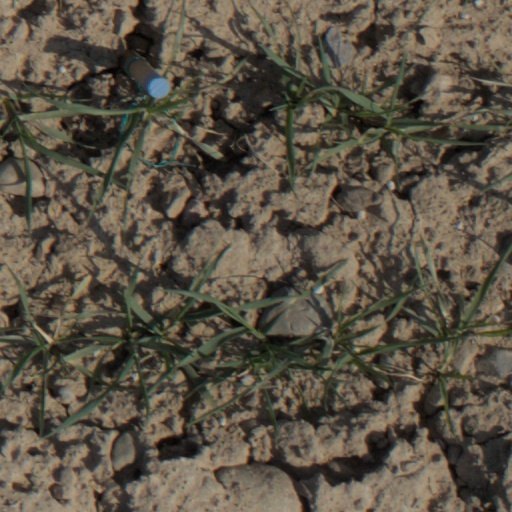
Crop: wheat